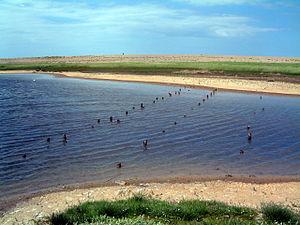
Les échafaudages de l'Amirauté, également connus sous le nom d'obstacles Z.1 et parfois simplement appelés échafaudages de plage ou échafaudages anti-char, sont un obstacle anti-chars et anti-bateaux en acier tubulaire, de conception britannique. Ils ont été largement installés sur les plages du sud et de l'est de l'Angleterre, ainsi que sur la péninsule sud-ouest pendant la crise de 1940-1941. Ces échafaudages ont été également utilisés, quoique plus modérément, à l'intérieur des terres.